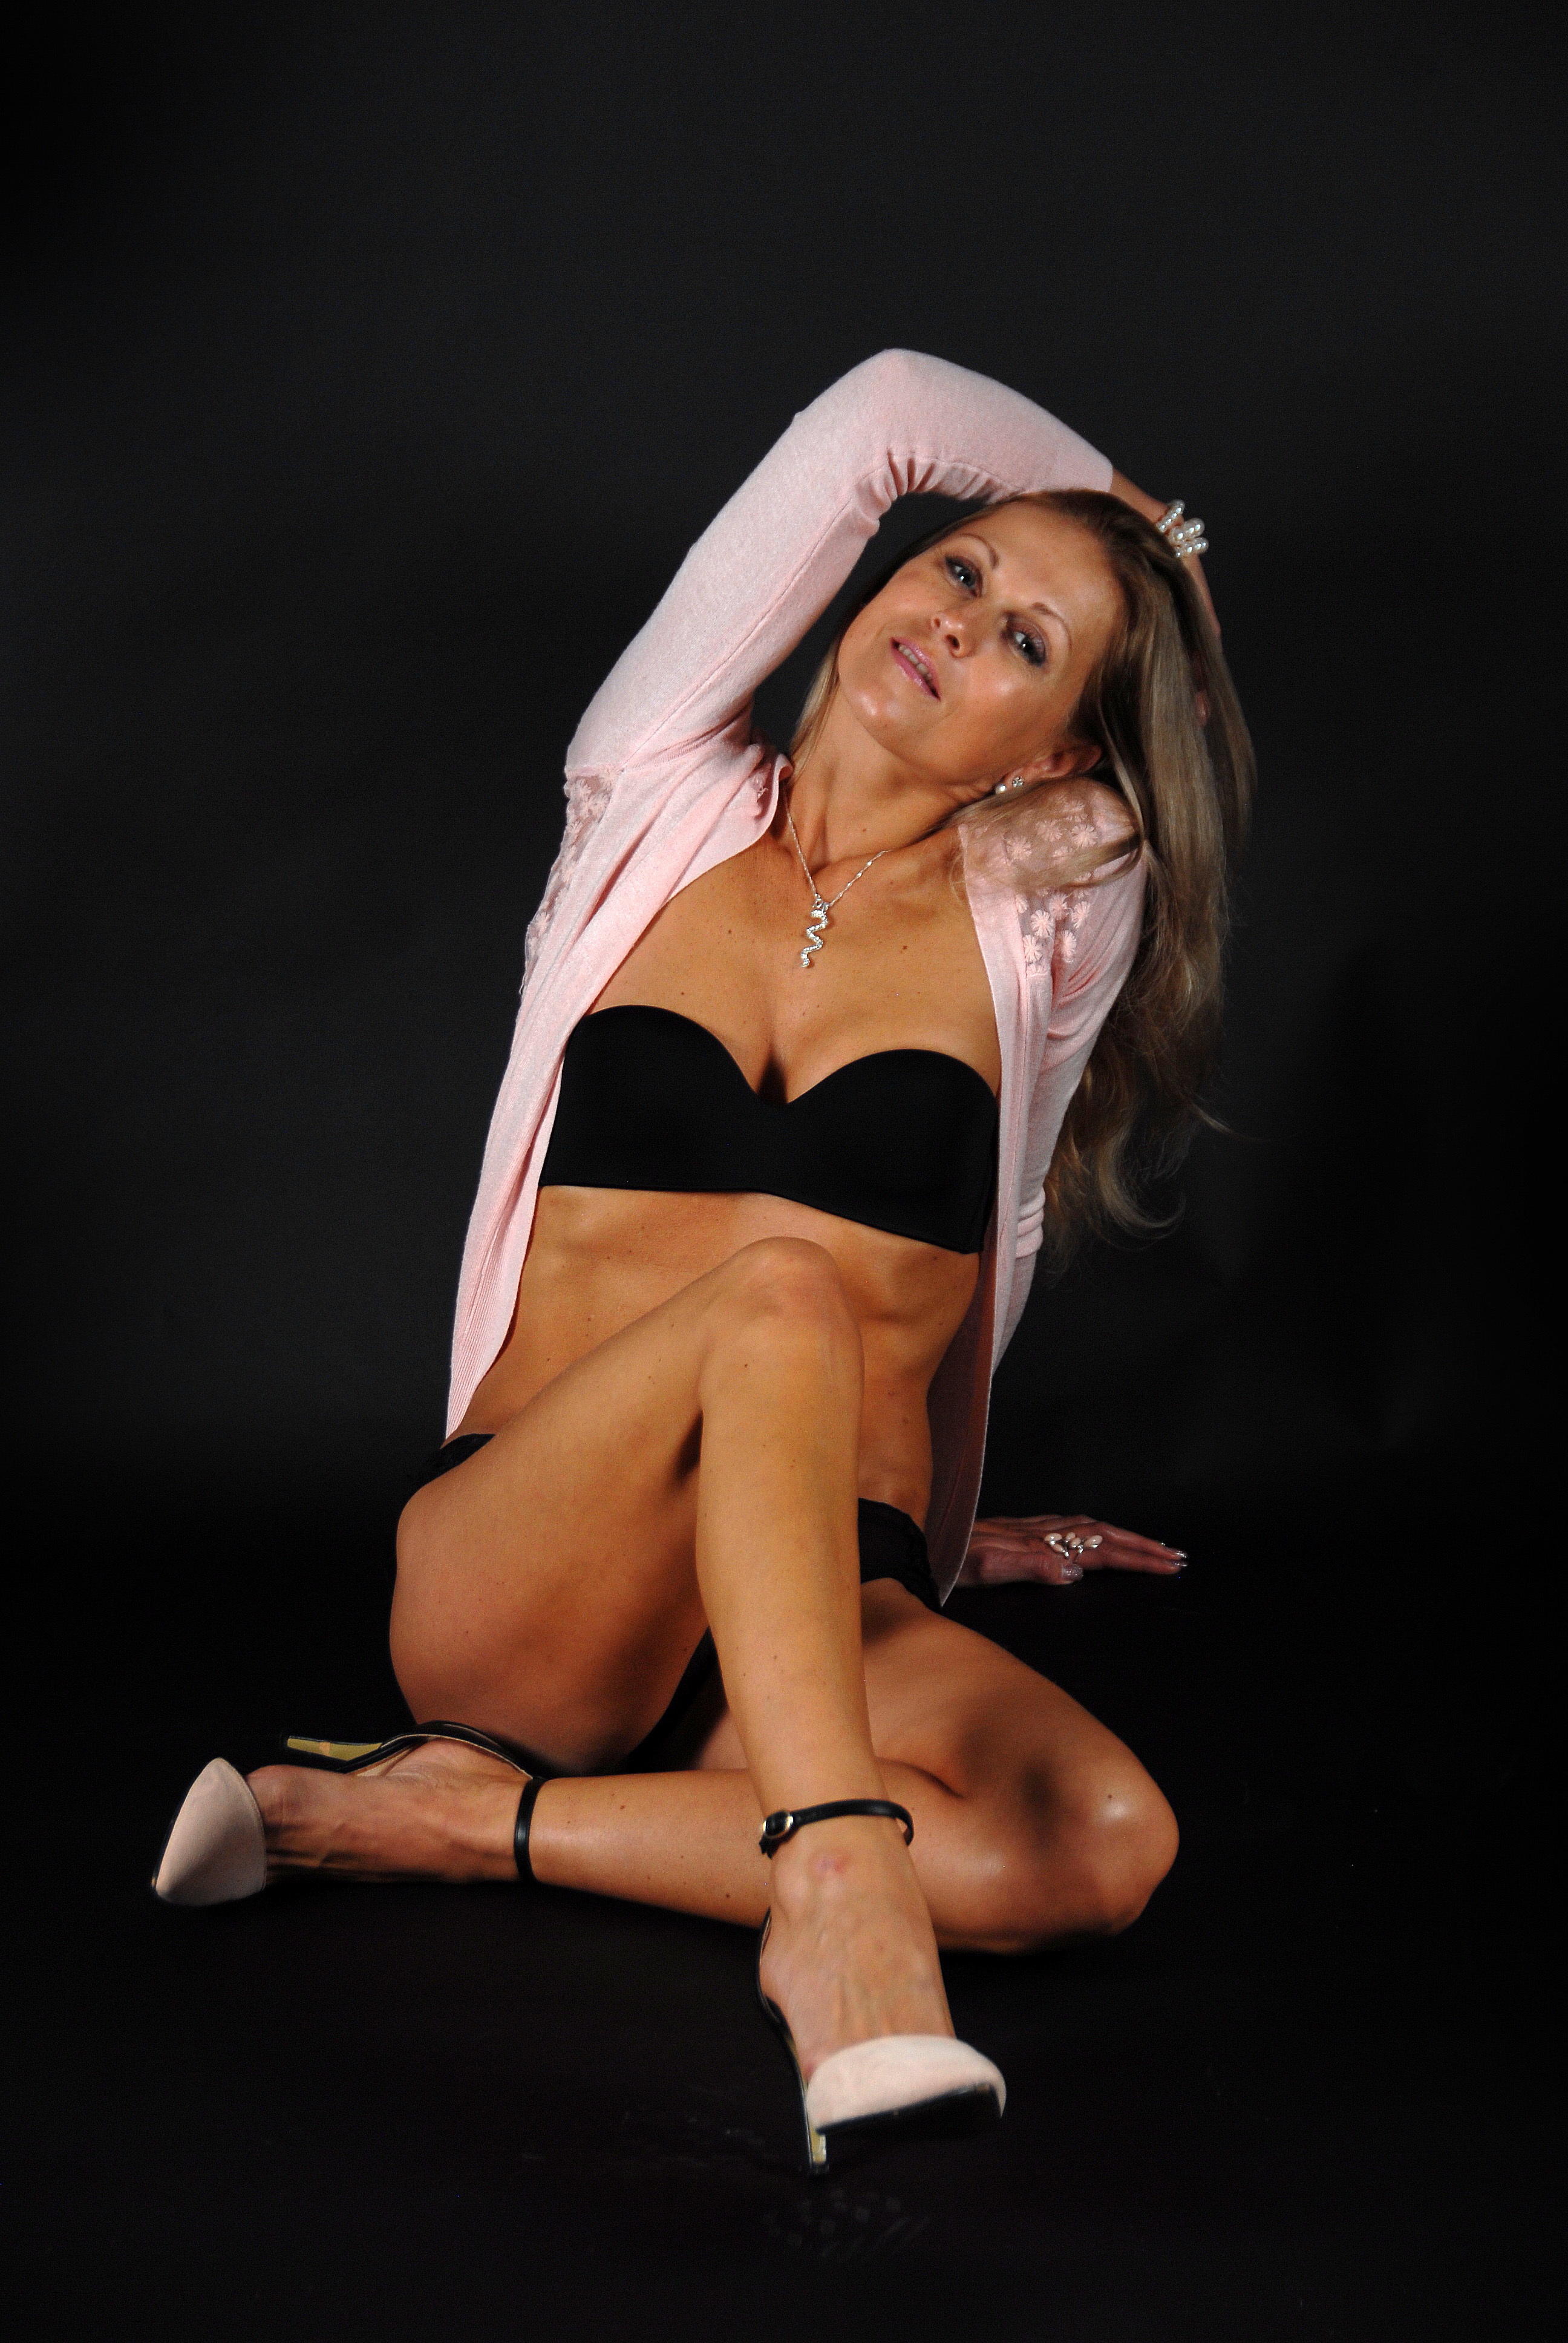
hand, girl, woman, leg, model, fashion, clothing, lady, performance art, lingerie, thigh, beauty, sexy, photo shoot, fashion show, art model, supermodel